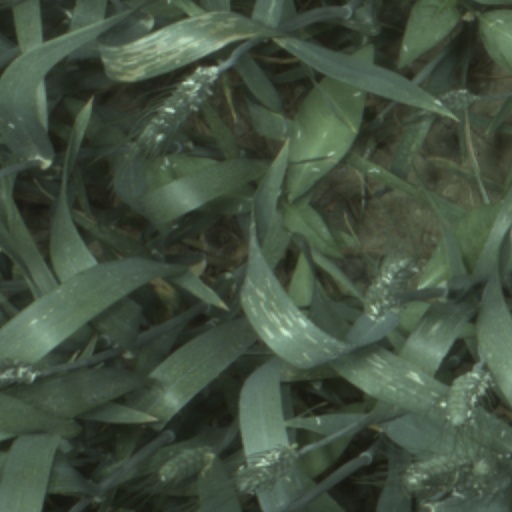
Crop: wheat